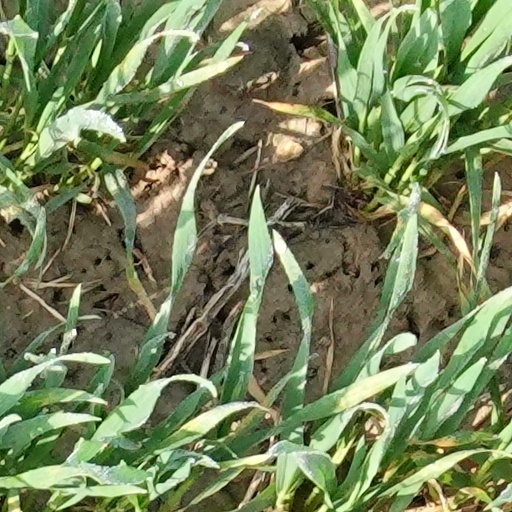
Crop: wheat